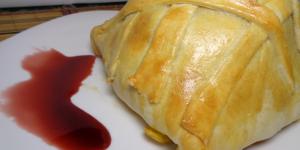
solomillo wellington con salsa de pedro ximenez